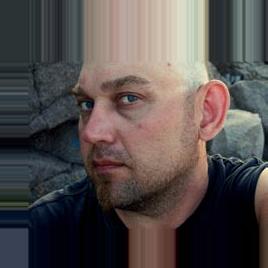
Age: 43